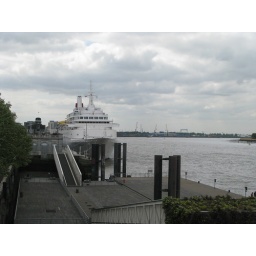
There was a huge river cruise ship docked in Antwerp the day we were there. The dock was near the Steen.